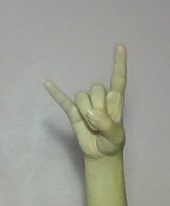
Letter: la